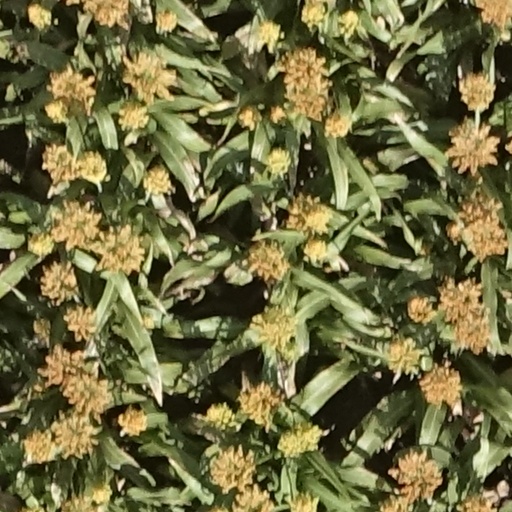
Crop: sorghum